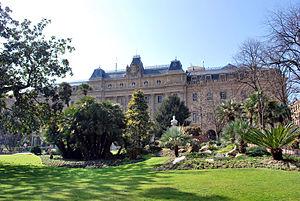
Députation Forale de Guipuscoa à Donosti (Guipuscoa).